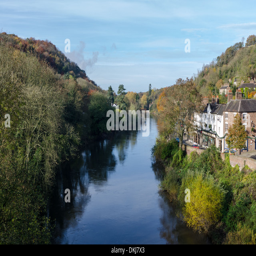
river flowing through a city viewed